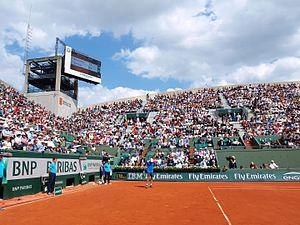
Lors des internationaux de France de tennis, sur le court Lenglen du stade Roland Garros, à Paris, le 25 mai 2016.